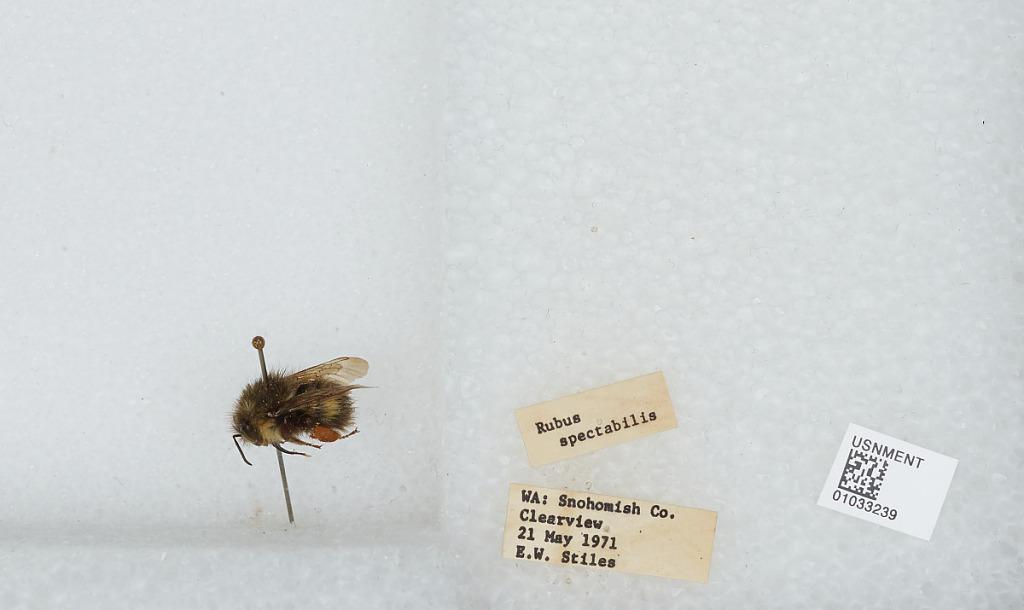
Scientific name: Bombus (Pyrobombus) sitkensis Nylander
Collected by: E. Stiles
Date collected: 1971-5-21
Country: United States
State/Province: Washington
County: Snohomish
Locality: Clearview
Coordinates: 47.8292, -122.145